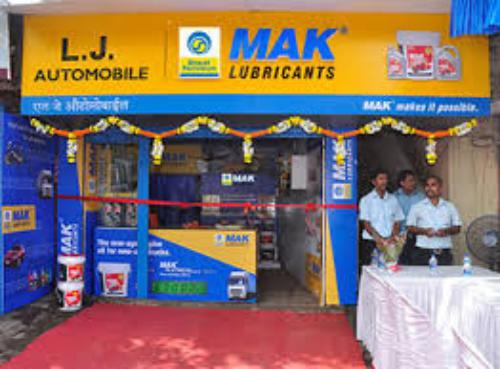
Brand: mak lubricants
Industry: Necessities